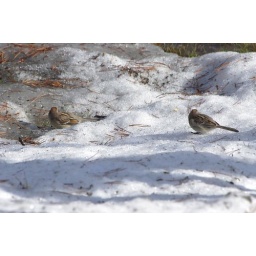
American tree sparrows in my yard April 19. Yes, that is snow on the ground - still melting in the Yukon.